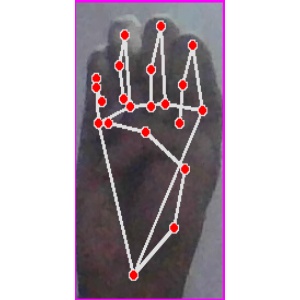
अक्षर: म